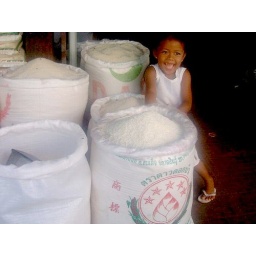
Siem Reap: little girl in the market